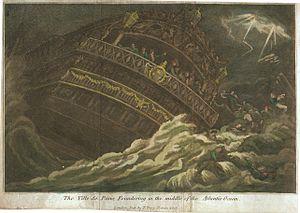
Le vaisseau le Ville de Paris, capturé à la bataille des Saintes, sombre dans une tempête lors de son transfert vers l'Angleterre.
Cette page liste des naufrages connus et documentés.
Le Ville-de-Paris est un navire de guerre français, en service de 1764 à 1782. C'est un vaisseau de ligne de premier rang, portant 90 puis 104 canons sur trois-ponts. Il est lancé dans la période de sursaut patriotique qui suit les défaites de la guerre de Sept Ans. C'est aussi l'un des rares trois-ponts construits sous le règne de Louis XV, époque où pour des raisons financières les arsenaux français lancent essentiellement des deux-ponts de 64 à 80 canons. Il est activement engagé dans la guerre d'Indépendance américaine. Capturé par les Britanniques à la bataille des Saintes, il coule en 1782 lors d'une tempête.